Centennial Atatürk Stadium

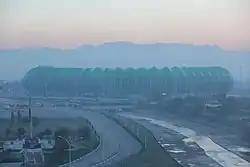
UEFA

The Centennial Atatürk Stadium is an association football stadium in Bursa, Turkey. It has a capacity of 43,361 spectators and is home to Bursaspor of the TFF Second League, replacing the Bursa Atatürk Stadium.